Describe the emotion expressed in this image:  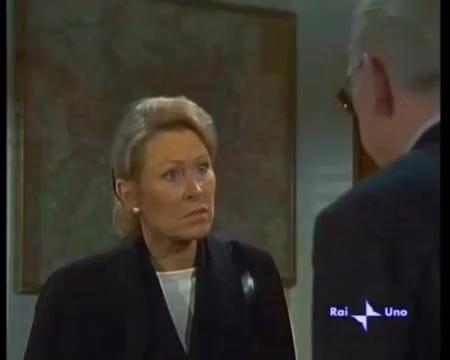
This person displays Pain, valence and arousal with low intensity.